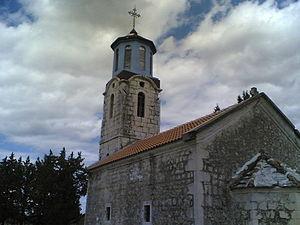
Poplat est un village de Bosnie-Herzégovine. Il est situé dans la municipalité de Berkovići et dans la République serbe de Bosnie. Selon les résultats préliminaires du recensement de 2013, le village 147 habitant.
Poplat est un village de Bosnie-Herzégovine. Il est situé dans la municipalité de Berkovići et dans la République serbe de Bosnie. Selon les résultats préliminaires du recensement de 2013, le village 147 habitant.